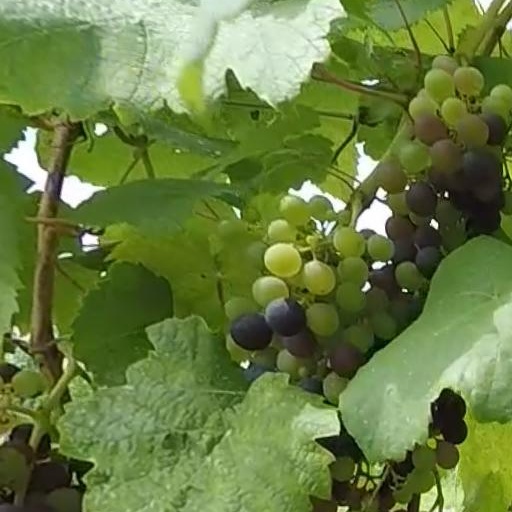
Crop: grape